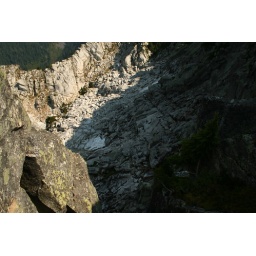
There was still a bit of the white stuff in the shadow of the mountain on Labor Day.